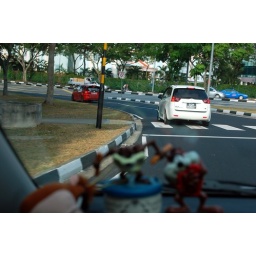
On the way to Johore Battery Site, in Michelle's car. The red and white cars in front are Wilson's and David's.